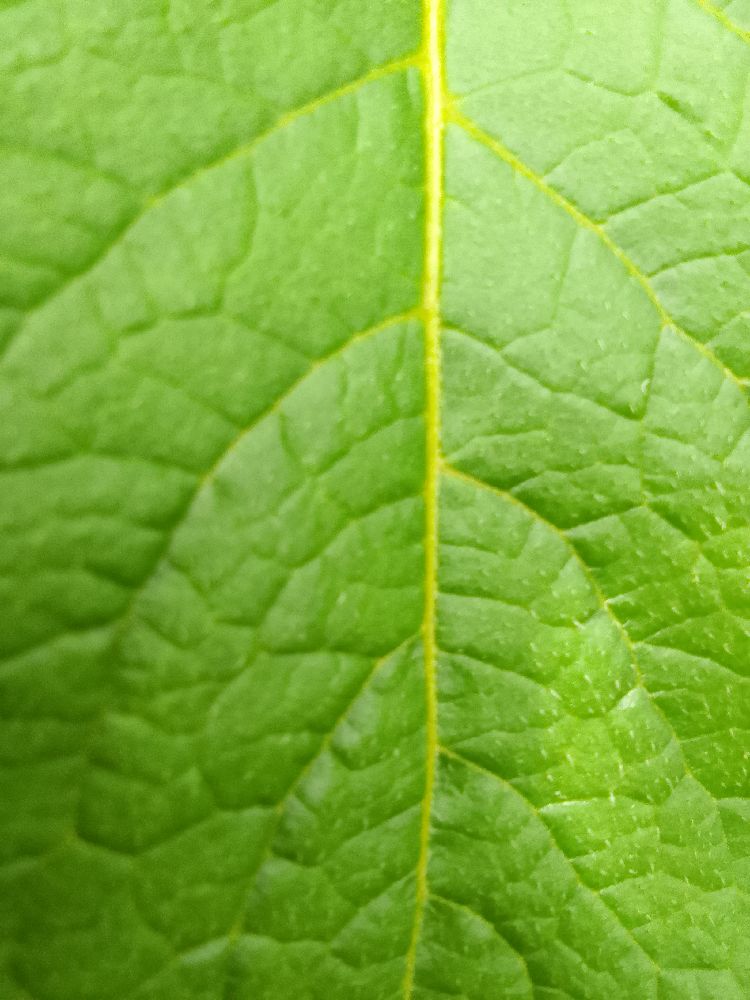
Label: Healthy